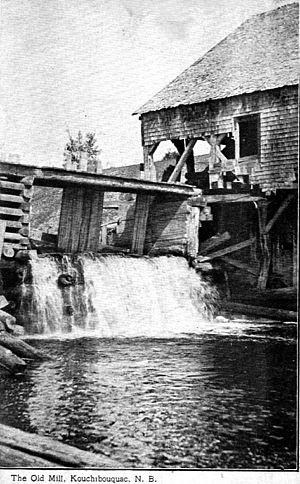
Carte postale du vieux moulin à Kouchibouguac, 1911. Archives provinciales du Nouveau-Brunswick, numéro P608-NB3-048.
La paroisse de Carleton est à la fois une paroisse civile et un district de services locaux canadien du Nouveau-Brunswick.